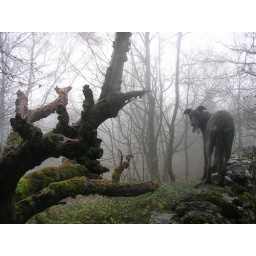
Bran on a wall near a gnarly tree